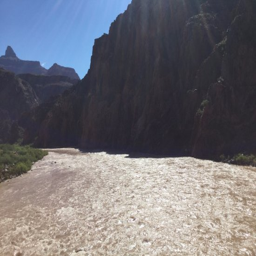
river from the black bridge at base